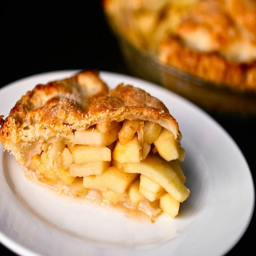
dish , part : what are the best apples for pie ?